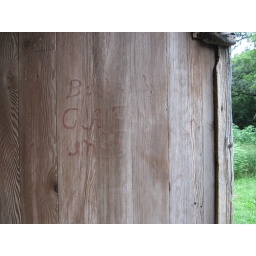
The year the barn was built, unfortunately the sign has faded over the years.